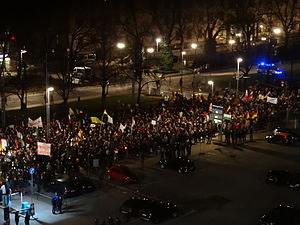
Pegida / Demonstrationer
Pegidas demonstration i Dresden 12. januar 2015.
Patriotische Europäer gegen die Islamisierung des Abendlandes er en tysk politisk folkebevægelse med base i Dresden. Siden efteråret 2014 arrangerer Pegida islamkritiske demonstrationer i tyske byer på mandage. Initiativtager til protesterne var Lutz Bachmann.